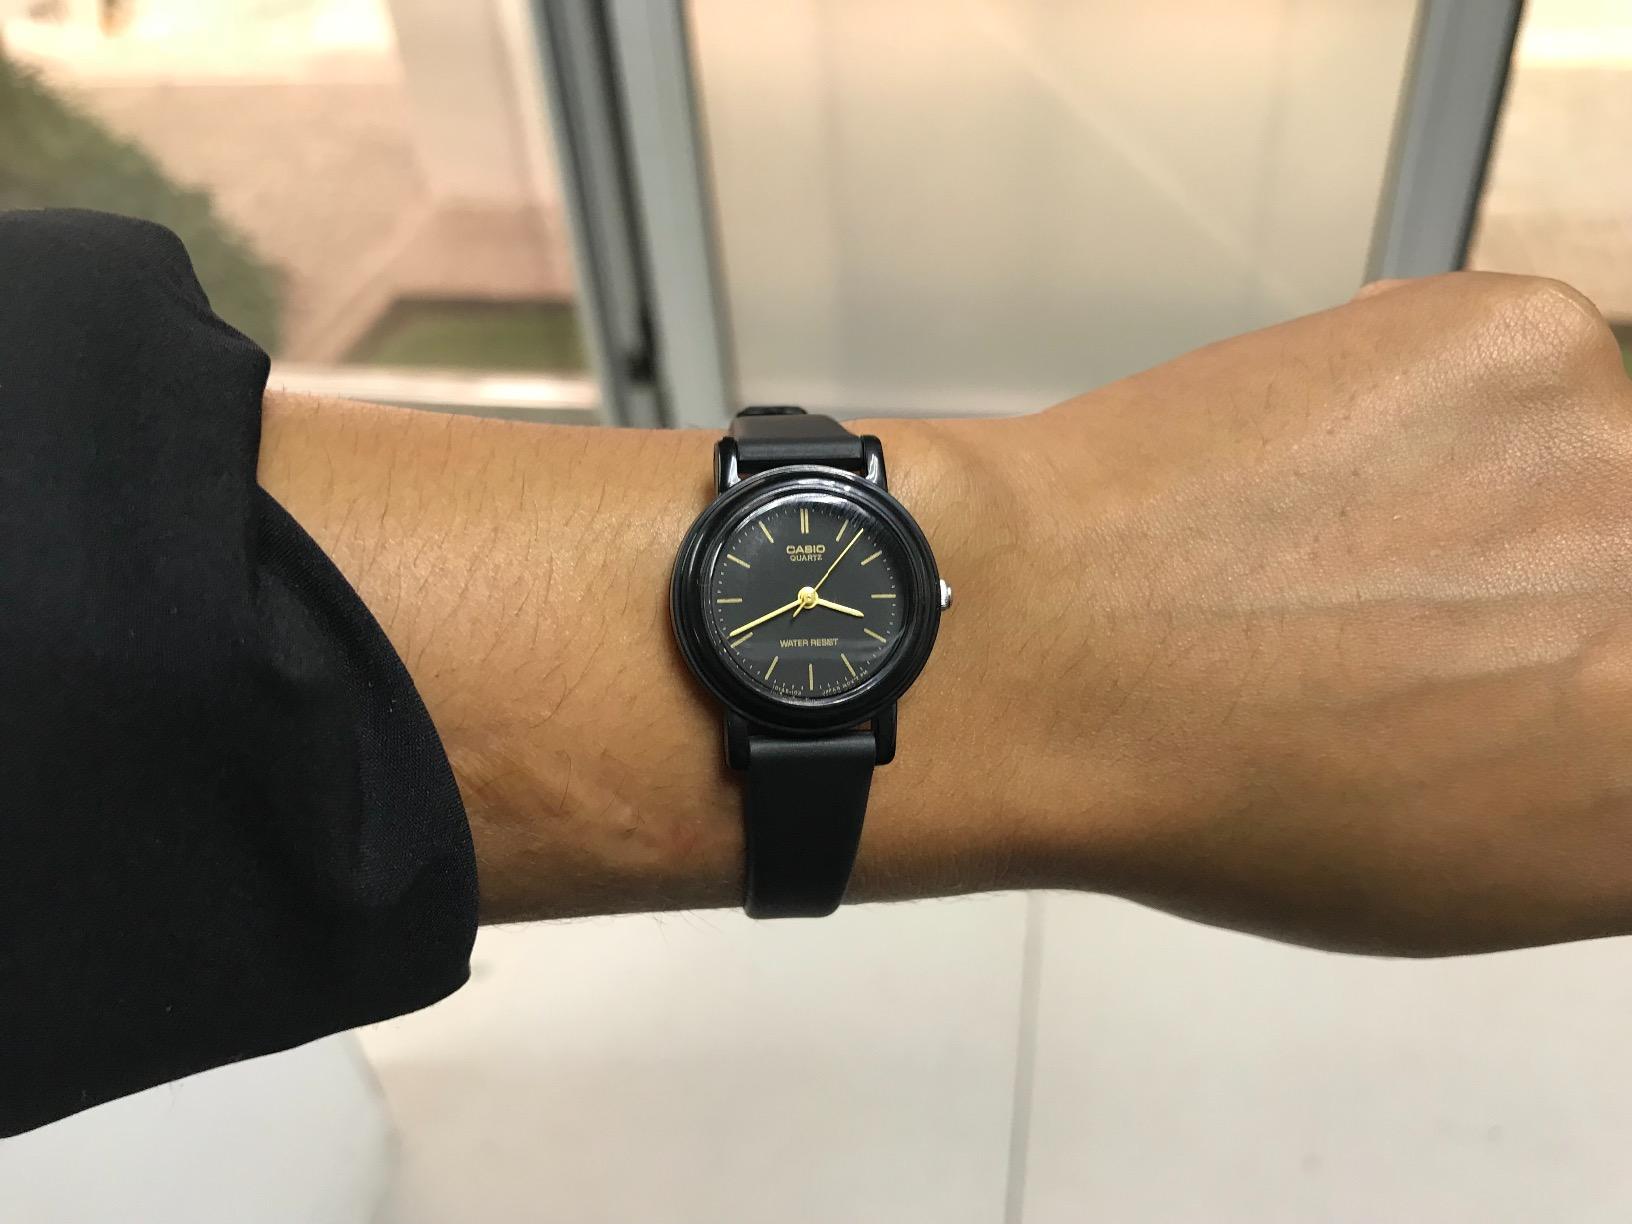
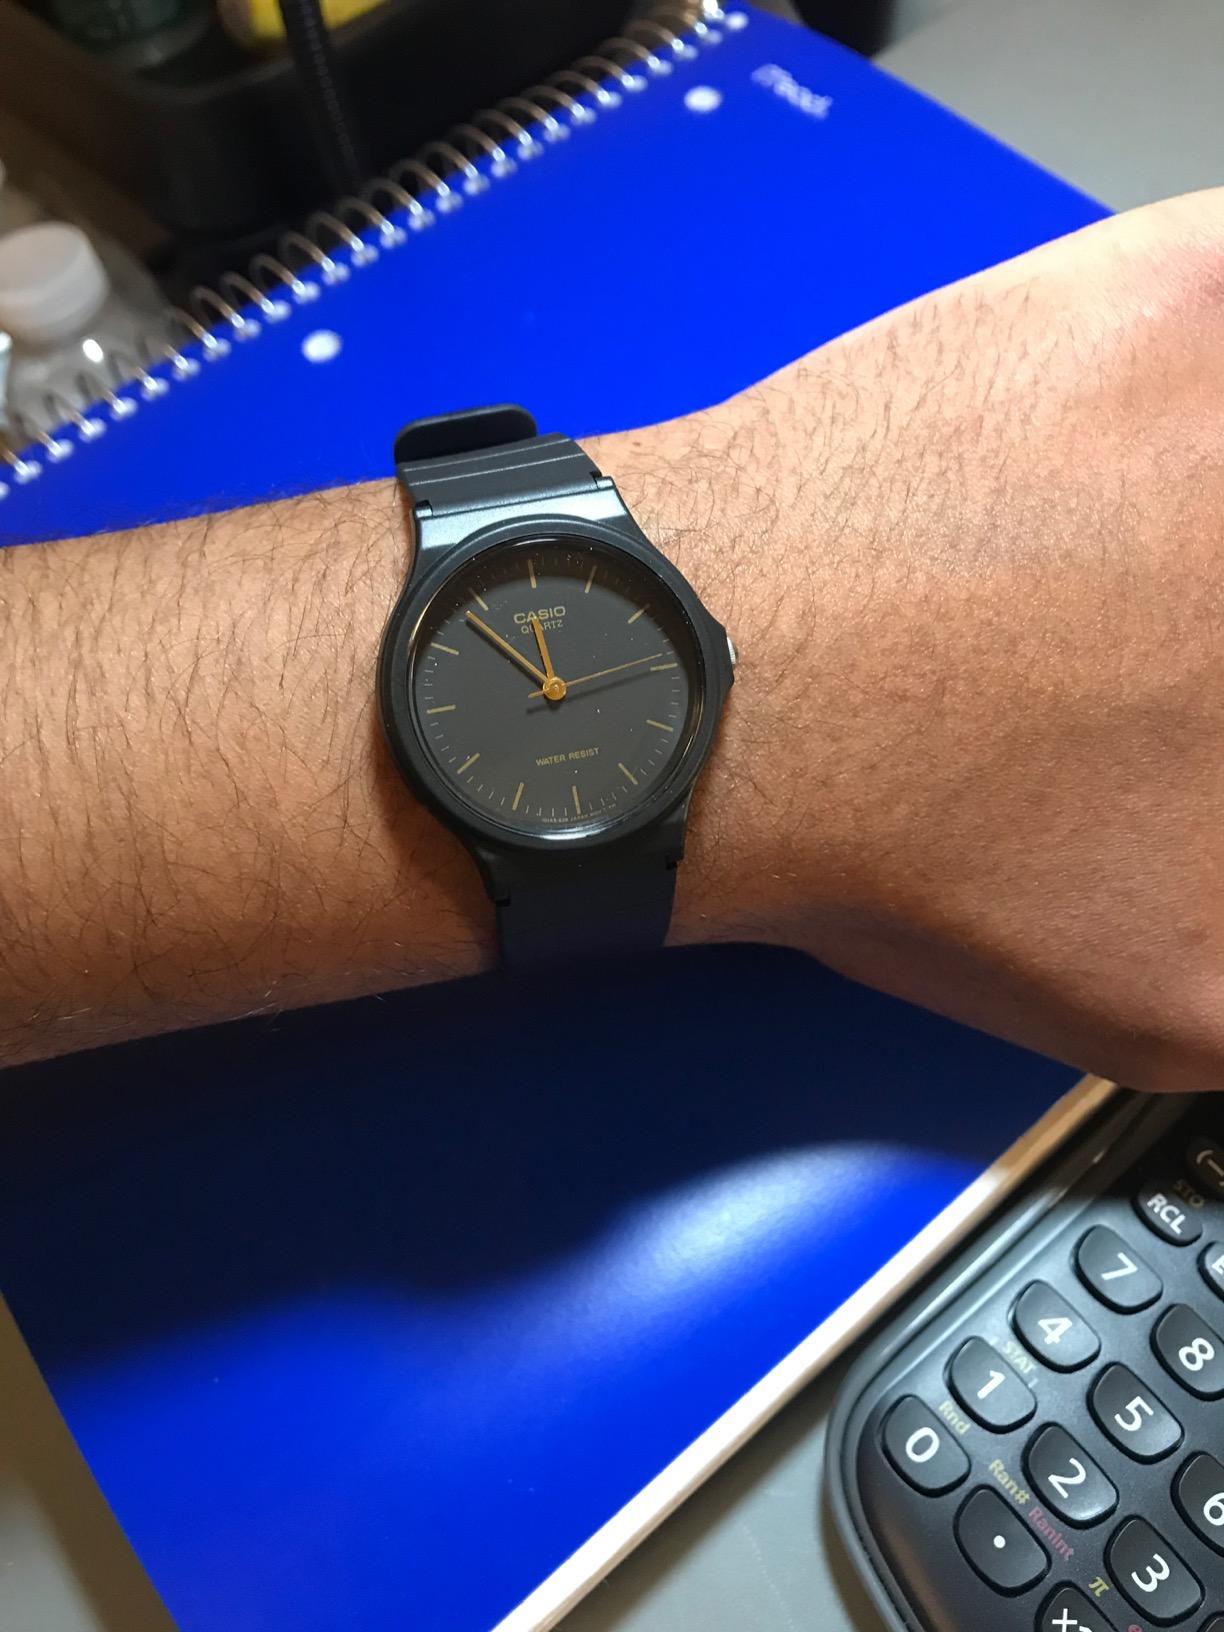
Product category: accessories_watch
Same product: no